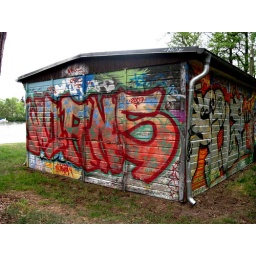
And of course, just in case you forgot we are in Berlin. Graffiti on boat house in woods.